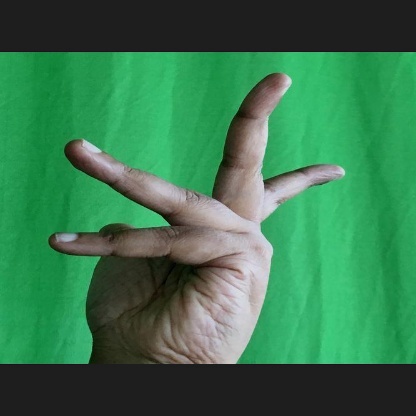
Mudra: Alapadmam